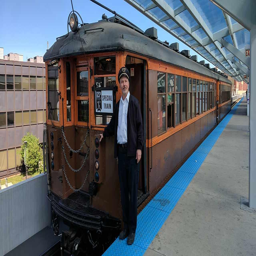
award winner is marking its 70th anniversary with special train cars , including one .